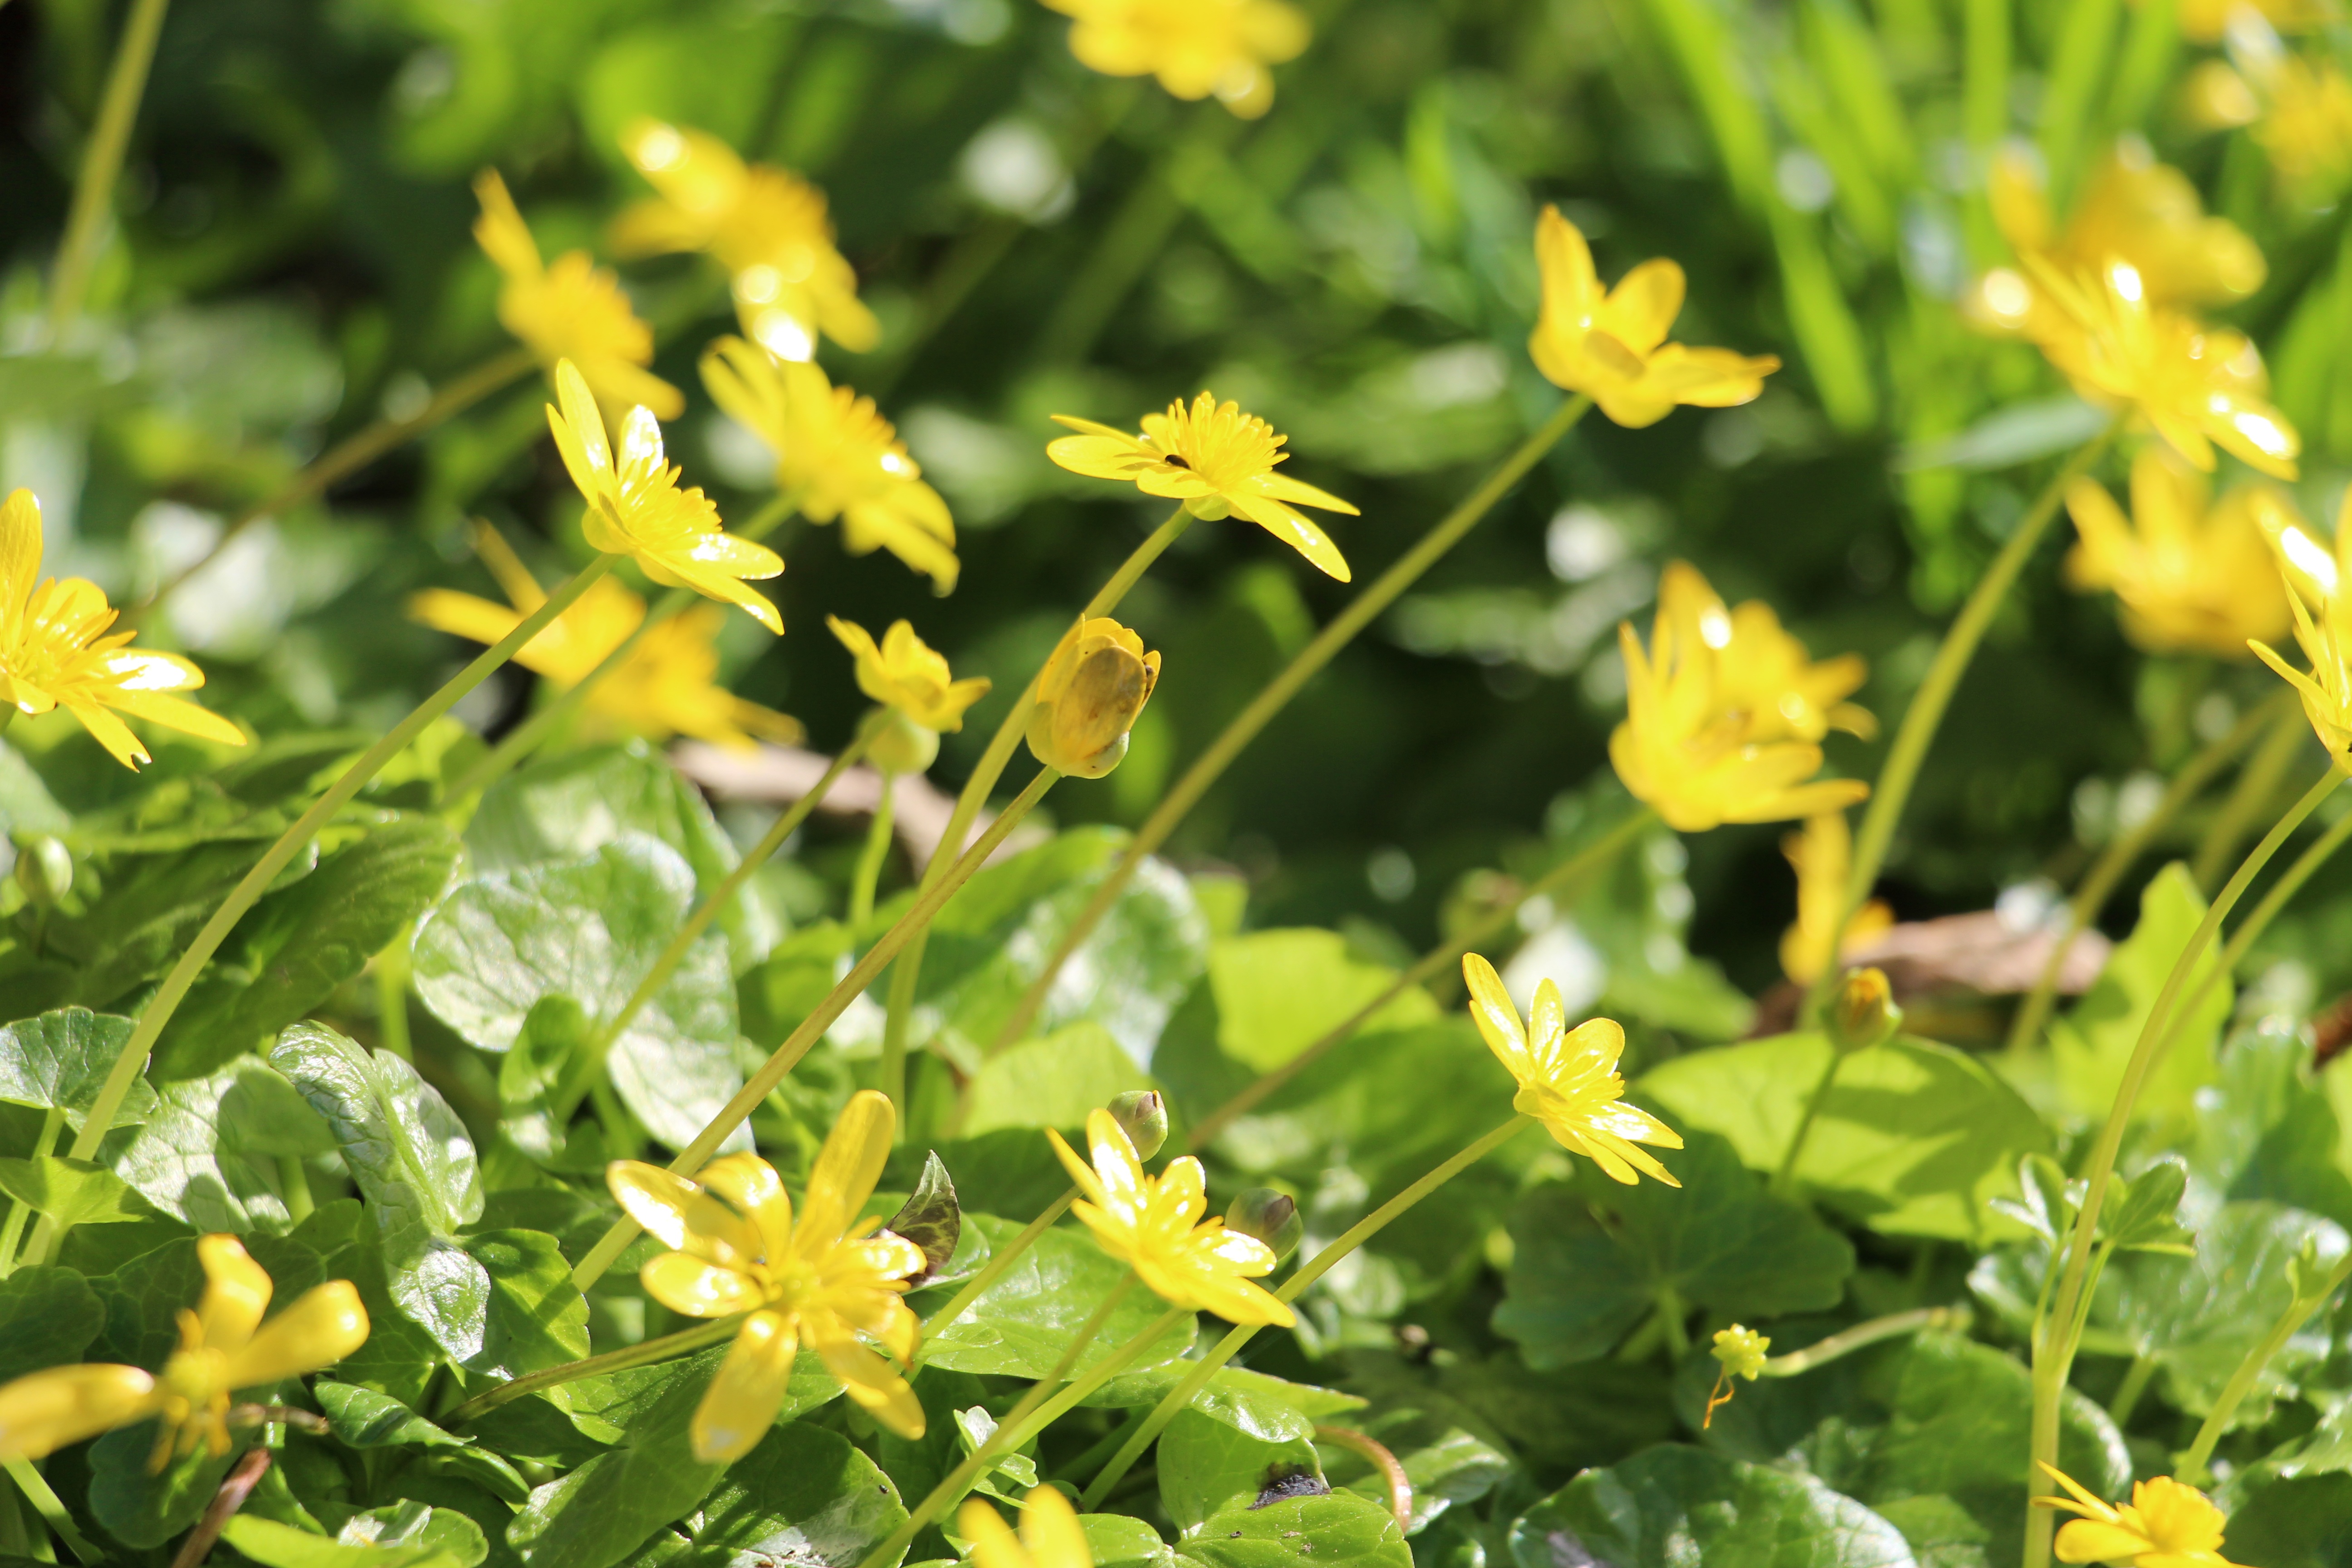
nature, plant, meadow, flower, country, spring, produce, yellow, garden, flora, rapeseed, yellow flower, wildflower, flowers, petals, shrub, buttercup, evening primrose, yellow flowers, hypericum, flowering plant, fleurs des champs, hypericaceae, land plant, chelidonium